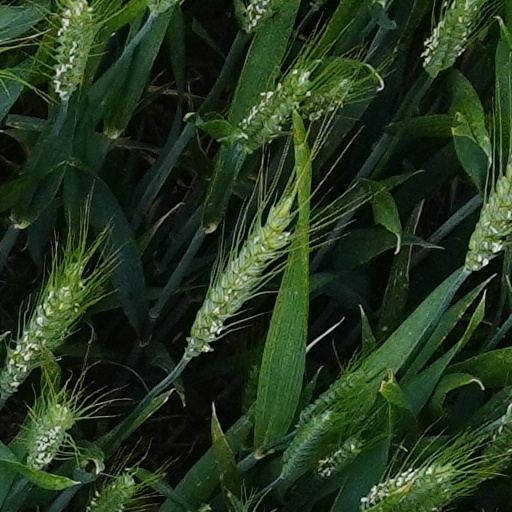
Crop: wheat